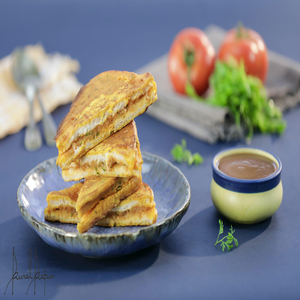
Dish: pakora